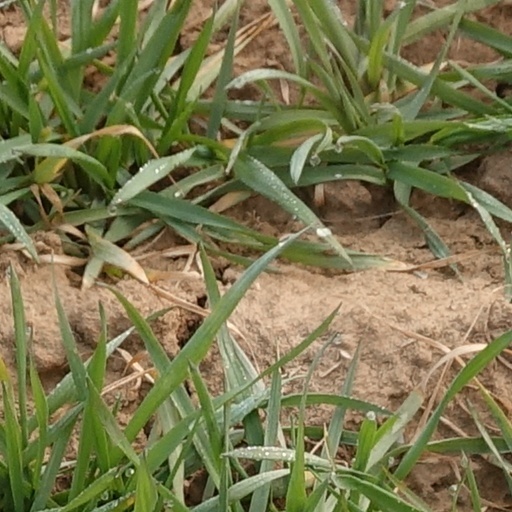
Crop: wheat